Melusine

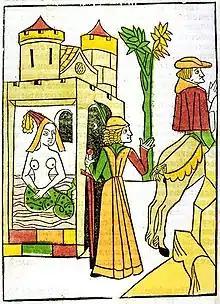
Raymond walks in on his wife, Melusine, in her bath and discovers she has the lower body of a serpent. Illustration from the Jean d'Arras work, "Le livre de Mélusine" (The Book of Melusine), 1478.

The most famous literary version of Melusine tales, that of Jean d'Arras, was written in 1393. He goes into detail and depth about the relationship of Melusine and Raymondin, their initial meeting, and the story of the Lusignan family. A verse redaction, "The Romans of Partenay," was written by Coudrette shortly after.